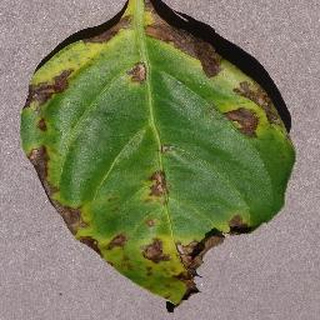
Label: bell_pepper_bacterial_spot